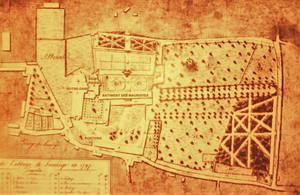
Abbaye de Jumièges, plan de 1797 (image du domaine public modifiée)
L'abbaye Saint-Pierre de Jumièges est une ancienne abbaye bénédictine fondée par saint Philibert, fils d'un comte franc de Vasconie vers 654 sur un domaine du fisc royal à Jumièges dans le département de la Seine-Maritime. Elle applique la règle de saint Benoît dès la fin du VIIᵉ siècle après l'avoir utilisée probablement avec la règle de saint Colomban.